Konongwootong

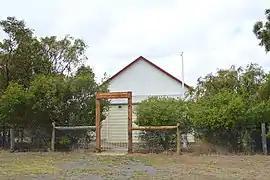
Public hall, Konongwootong

Konongwootong is a locality that is found in south west Victoria, Australia. The locality is in the Shire of Southern Grampians, on the Coleraine-Edenhope Road, west of the state capital, Melbourne.